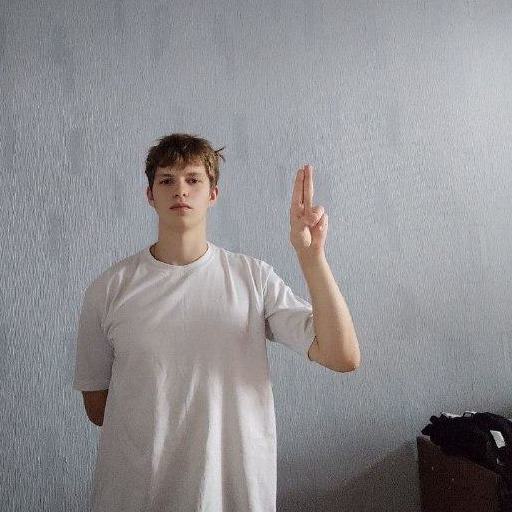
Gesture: two_up